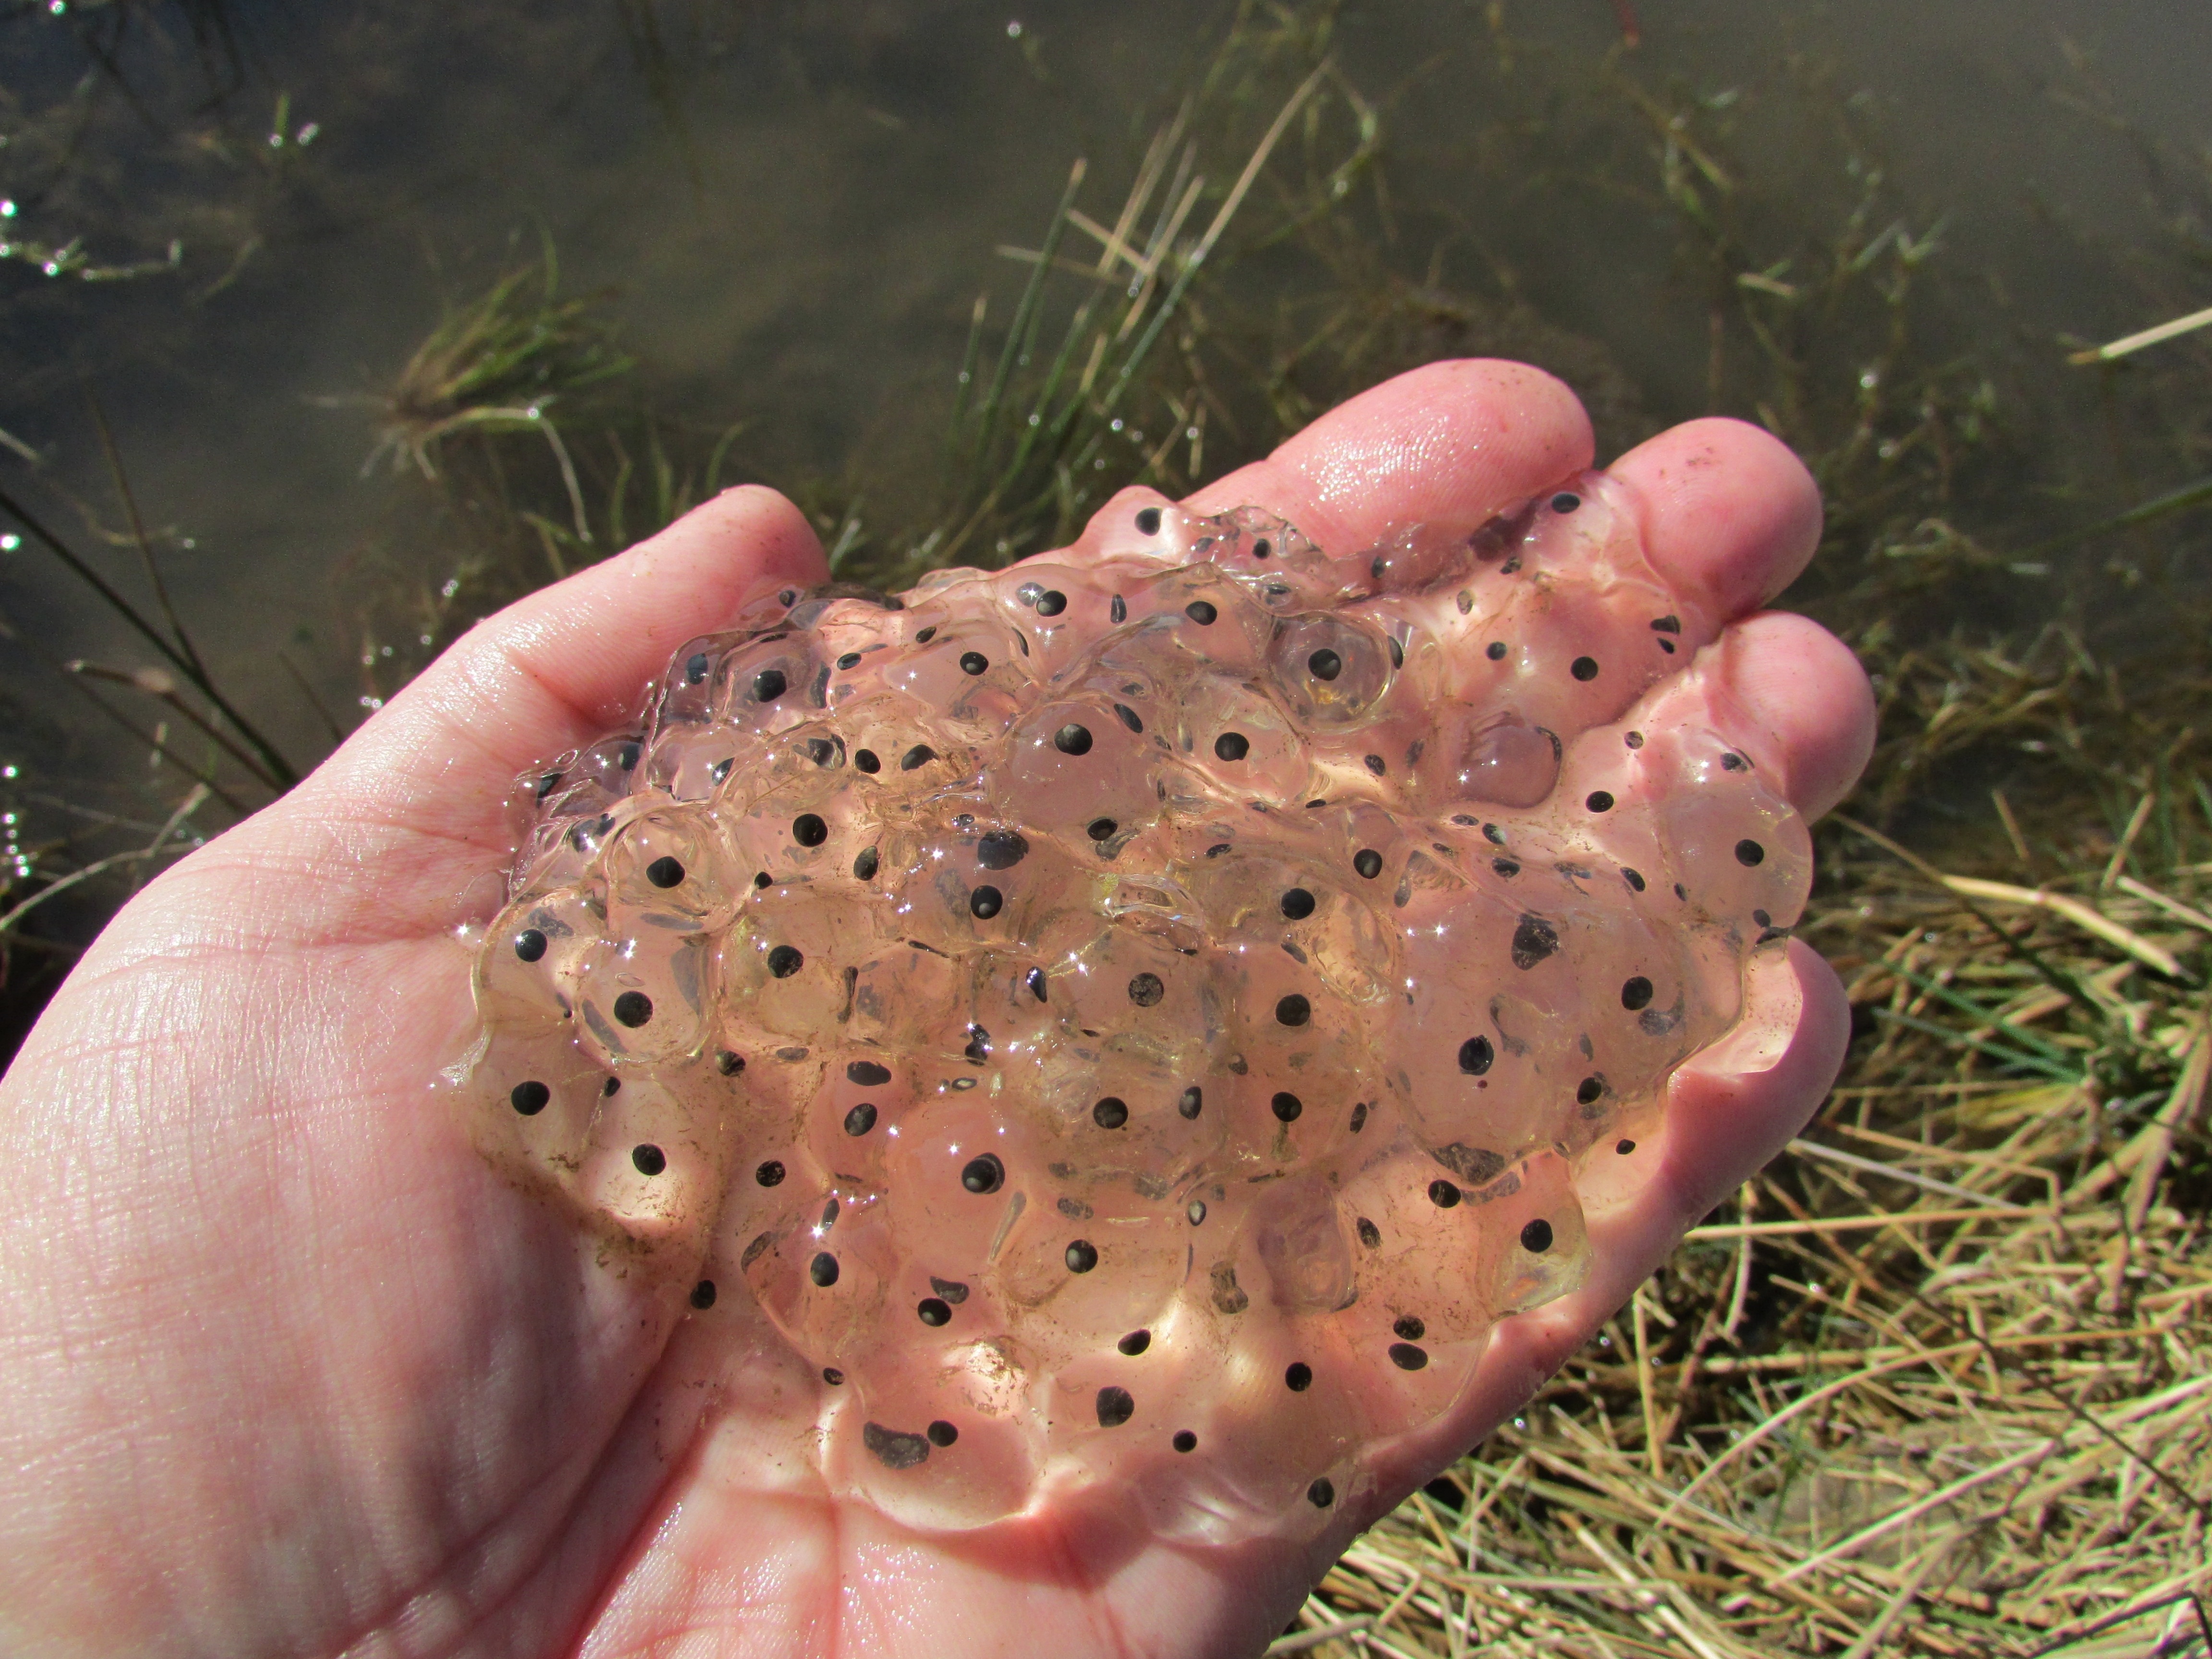
hand, pond, biology, frog, amphibian, fish, jelly, rana, trout, tadpole, marine biology, frogspawn